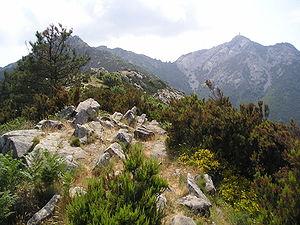
Le mont Capanne est le point culminant de l'île d'Elbe.